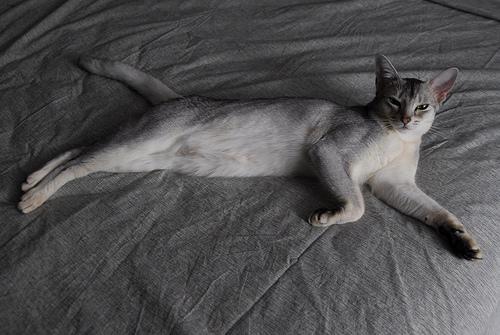
Breed: Abyssinian